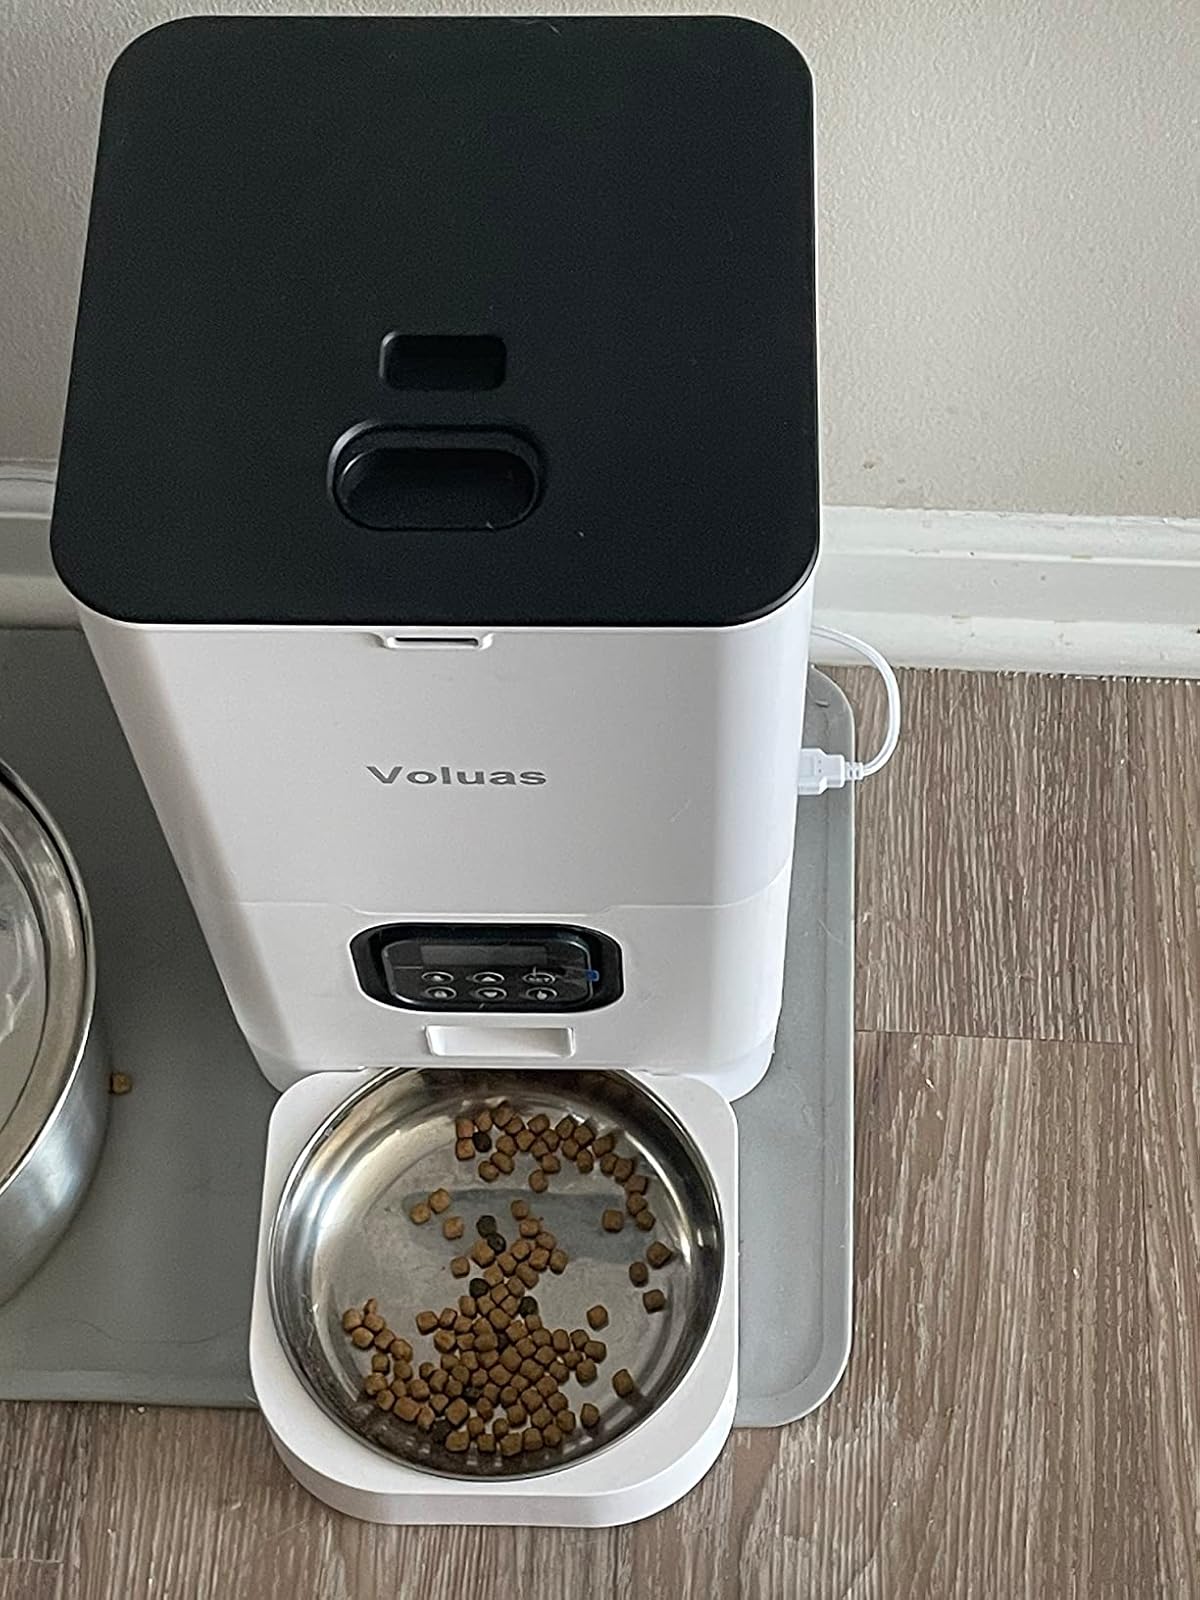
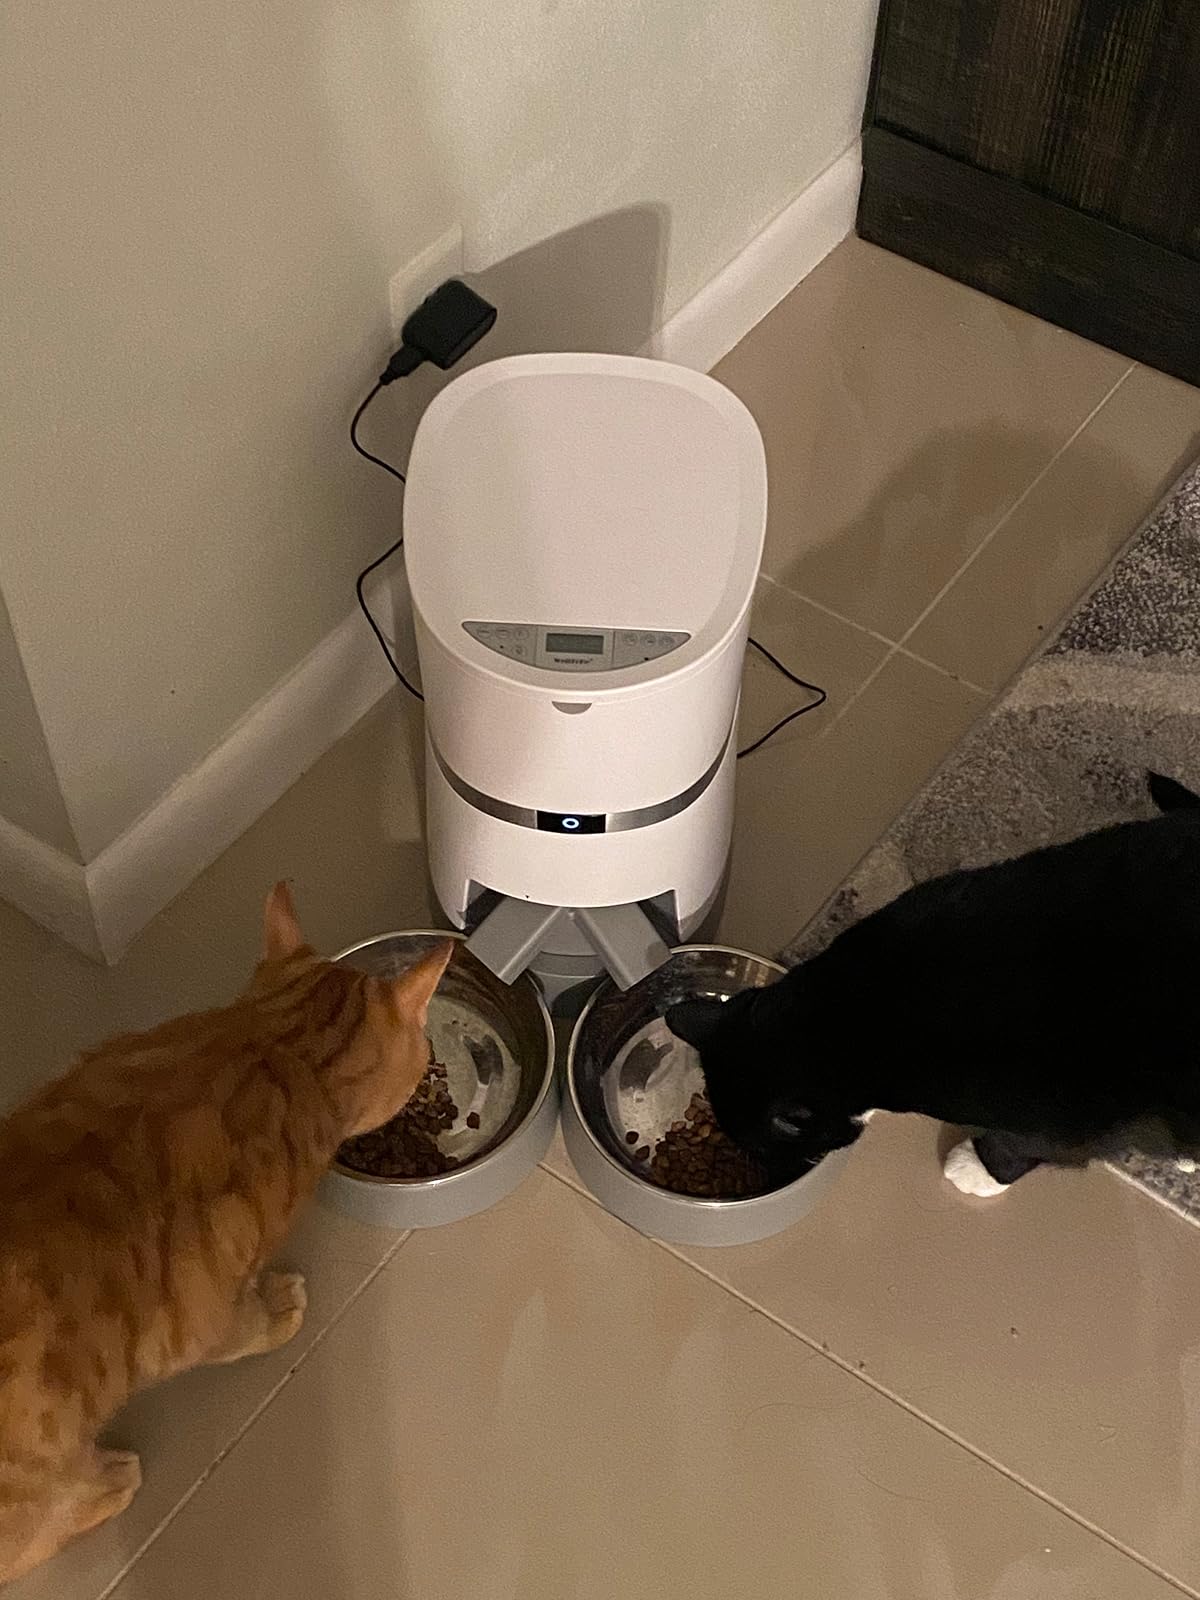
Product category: items_feeder
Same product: no